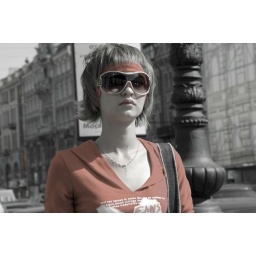
A russian girl in red strutting down Nevsky Avenue in St. Petersburg, Russia.